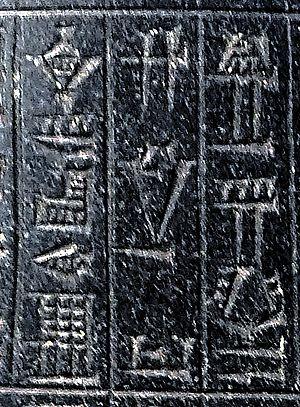
Statue de Gudea, prince de Lagash, dite «
Le département des antiquités orientales du musée du Louvre à Paris conserve des objets provenant d'une région située entre l'actuelle Inde et la mer Méditerranée. Il offre un panorama presque complet des anciennes civilisations de l'Asie mineure. Il s'agit d'une des trois plus grandes collections du monde avec plus de 150 000 objets. Le département présente 6 500 œuvres dans une trentaine de salles, dont des chefs d'œuvre universels comme le Code de Hammurabi ou les impressionnants Lamassus du palais de Khorsabad.
Sumer est une région située à l'extrême sud de la Mésopotamie antique, couvrant une vaste plaine parcourue par le Tigre et l'Euphrate, bordée, au sud-est, par le golfe Persique. Il s'y est développé une importante civilisation à compter de la fin du IVᵉ millénaire av. J.-C. et durant le IIIᵉ millénaire av. J.-C.